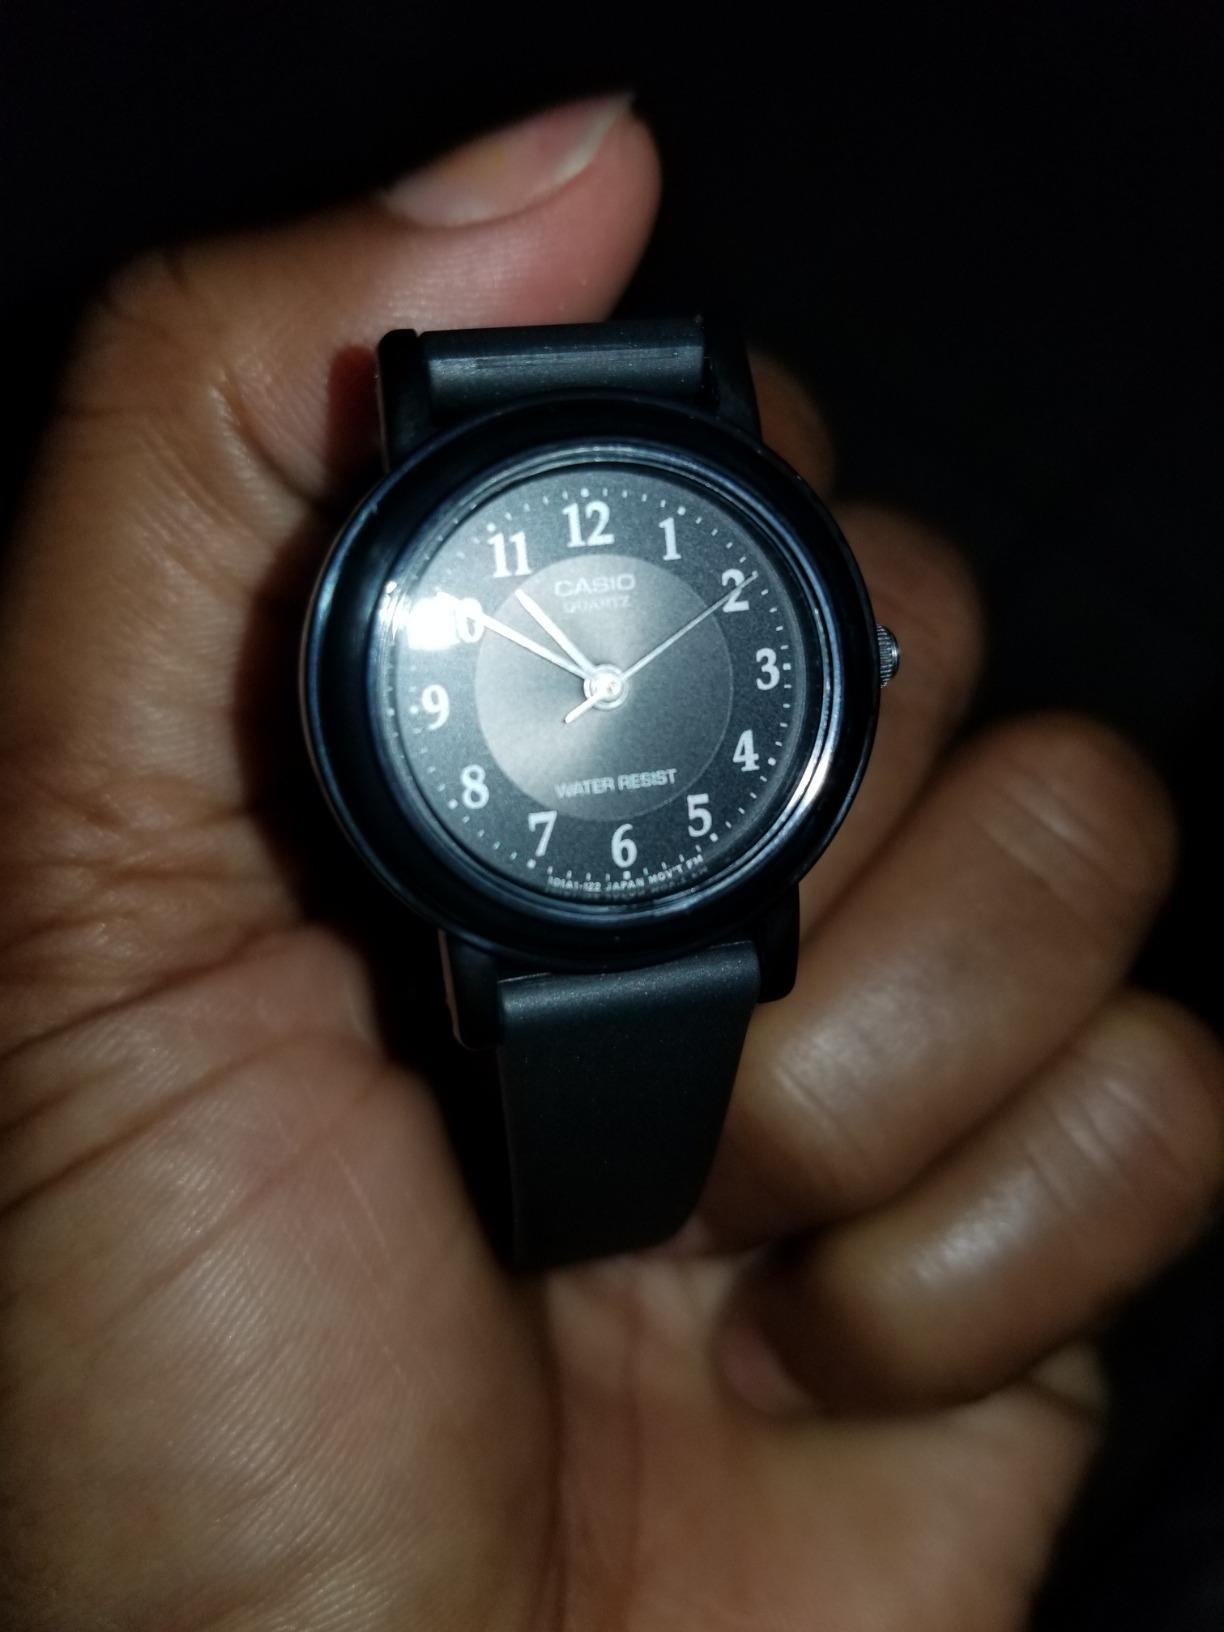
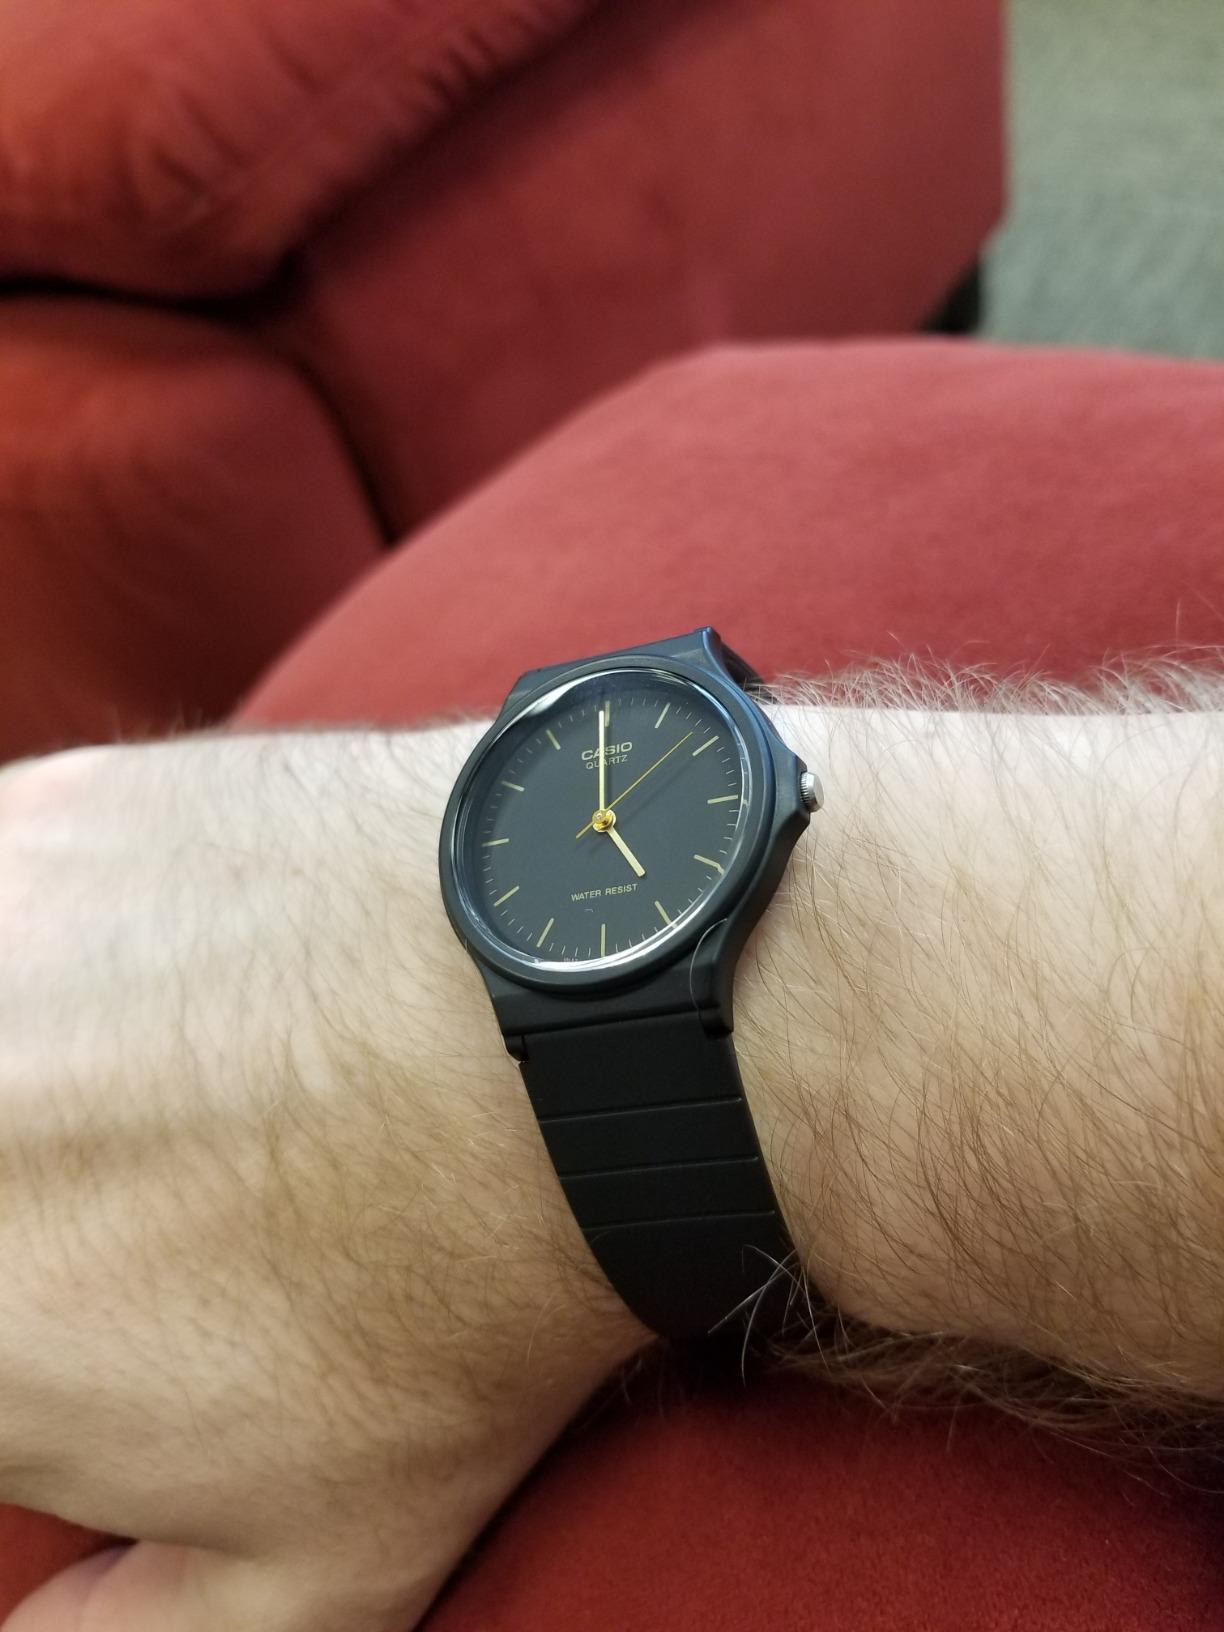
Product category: accessories_watch
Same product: no